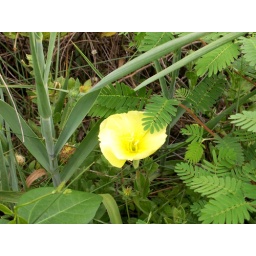
Lovely flower near the beach in Galveston, Texas.